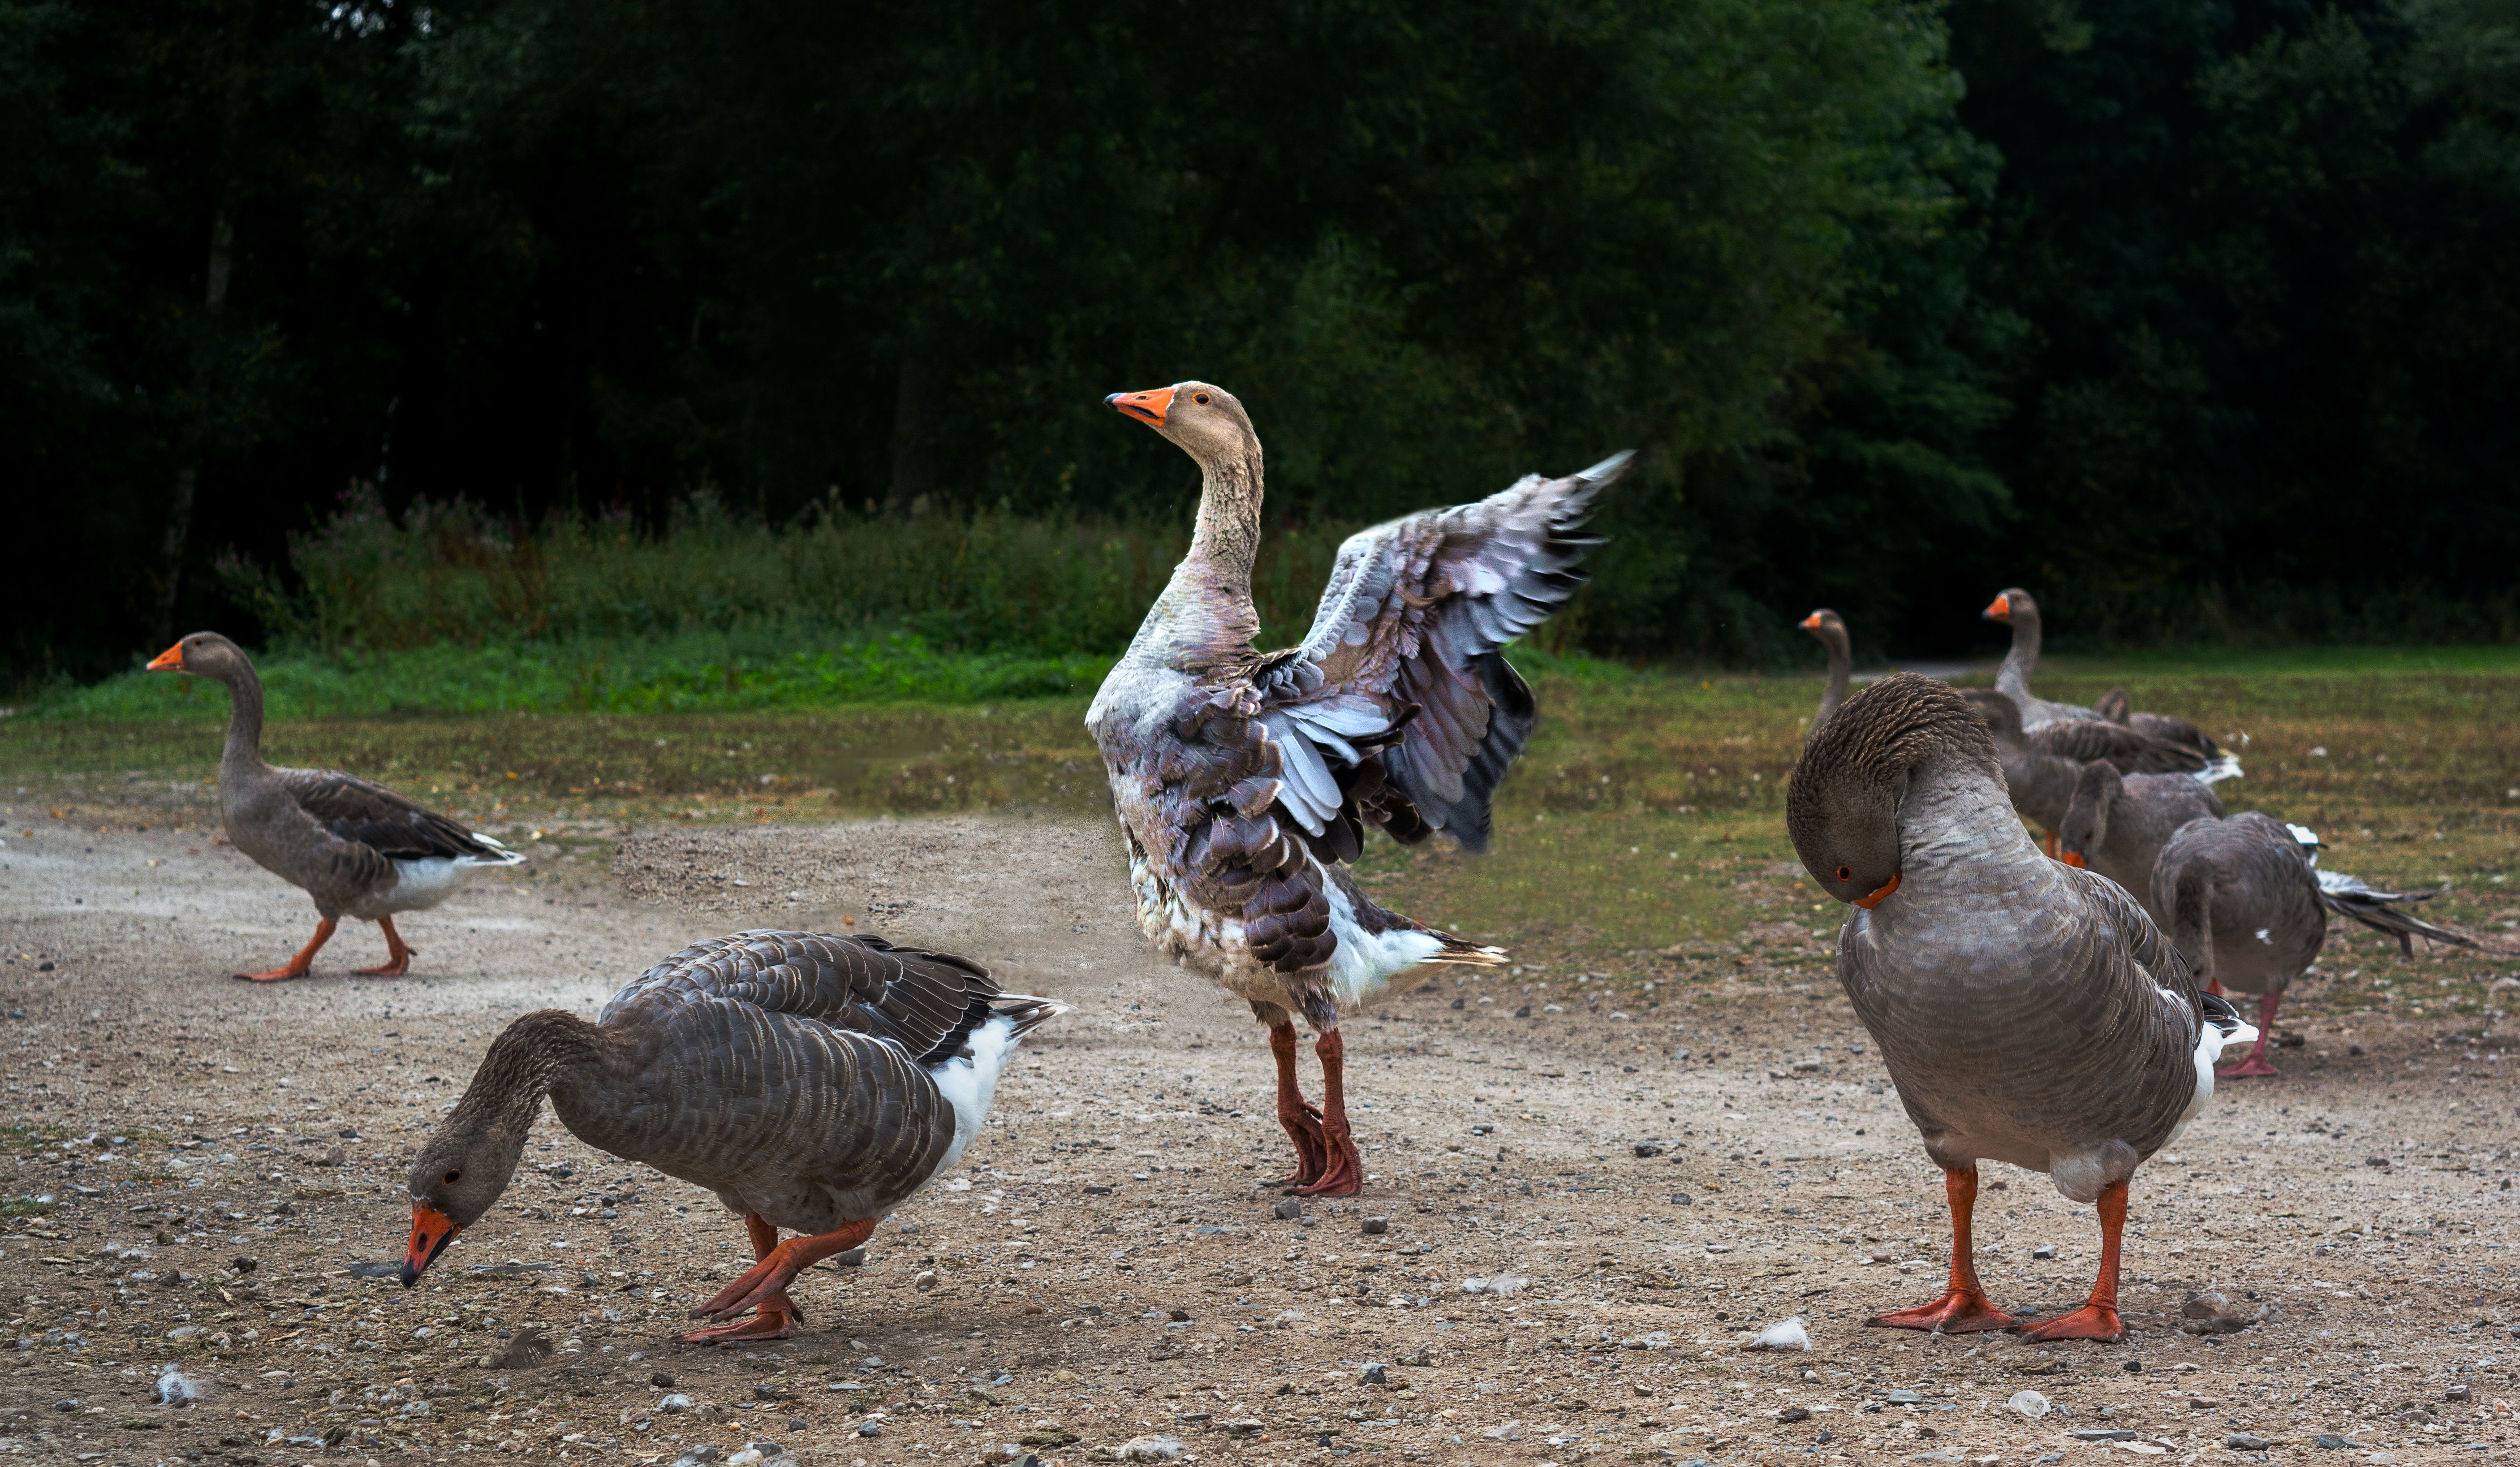
nature, bird, wildlife, park, fowl, fauna, duck, goose, geese, canadian, vertebrate, dancing, waterfowl, water bird, ducks geese and swans